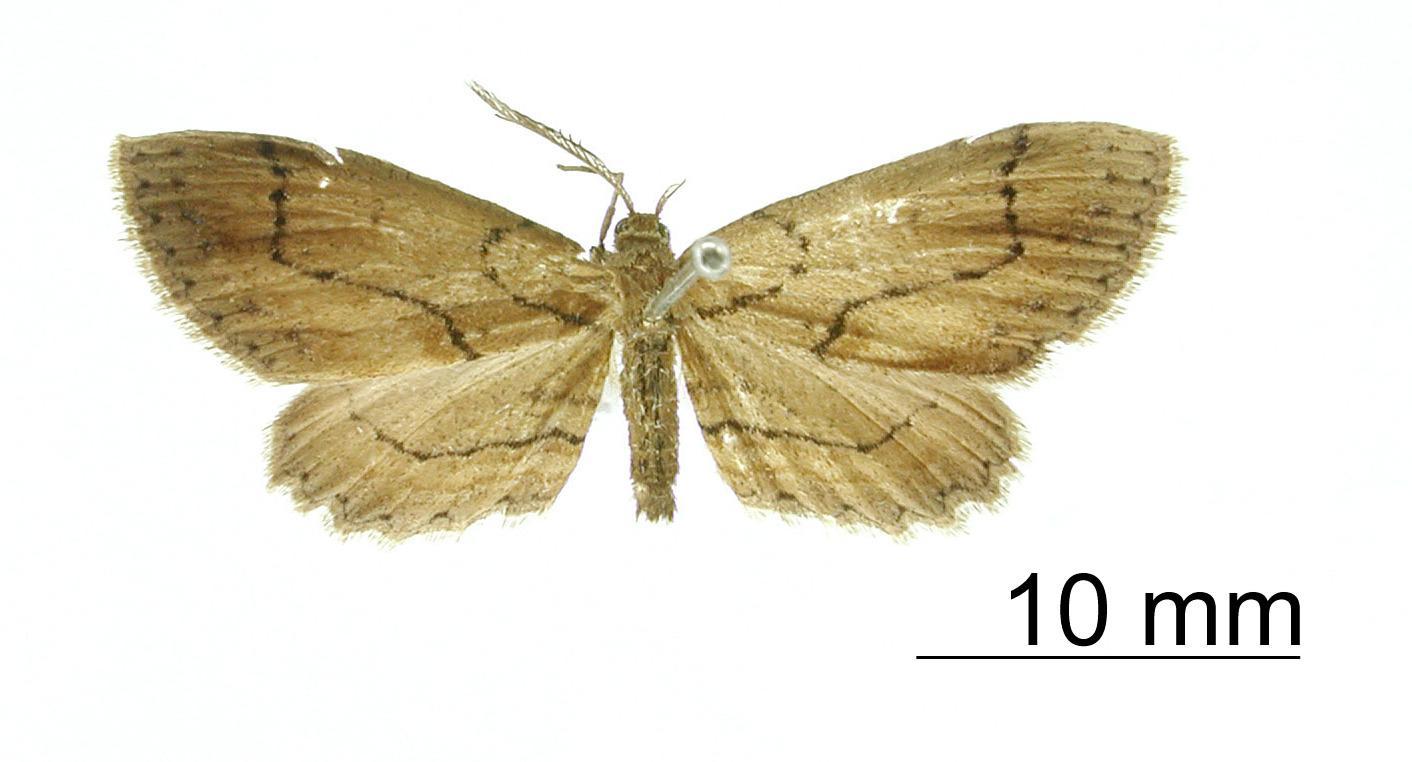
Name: Stenalcidia nigrilineata
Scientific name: Stenalcidia nigrilineata Dognin, 1900
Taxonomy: Animalia, Arthropoda, Insecta, Lepidoptera, Geometridae, Ennominae
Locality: Ecuador